Interphalangeal joints of the hand

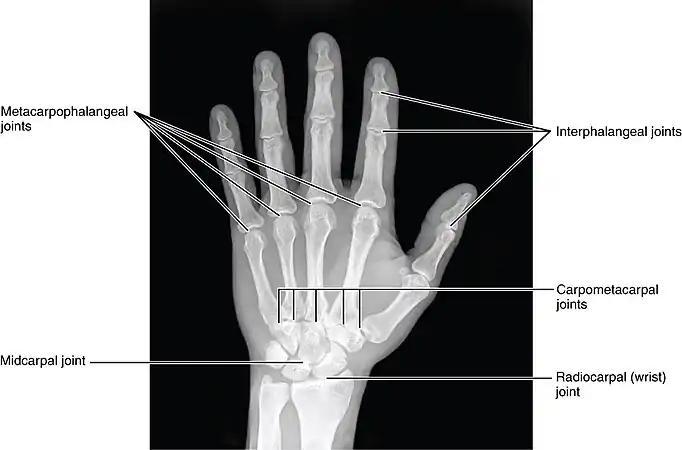
Joints of the hand, X-ray

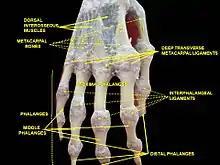
Interphalangeal ligaments and phalanges. Right hand. Deep dissection. Posterior (dorsal) view.

The PIP joint exhibits great lateral stability. Its transverse diameter is greater than its antero-posterior diameter and its thick collateral ligaments are tight in all positions during flexion, contrary to those in the metacarpophalangeal joint.